Vafþrúðnismál

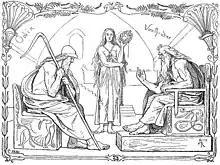
Odin and Vafþrúðnir battle in a game of knowledge (1895) by Lorenz Frølich.

Vafþrúðnismál (Old Norse: "The Lay of Vafþrúðnir") is the third poem in the "Poetic Edda". It is a conversation in verse form conducted initially between the Æsir Odin and Frigg, and subsequently between Odin and the jötunn Vafþrúðnir, as they engage in a battle of wits. The poem goes into detail about the Norse cosmogony and was evidently used extensively as a source document by Snorri Sturluson in the construction of the "Prose Edda" who quotes it. The poem is preserved in Codex Regius and partially in AM 748 I 4to. There are preservation problems relating to stanzas 40-41. "Vafþrúðnismál" is believed to be a 10th century poem.